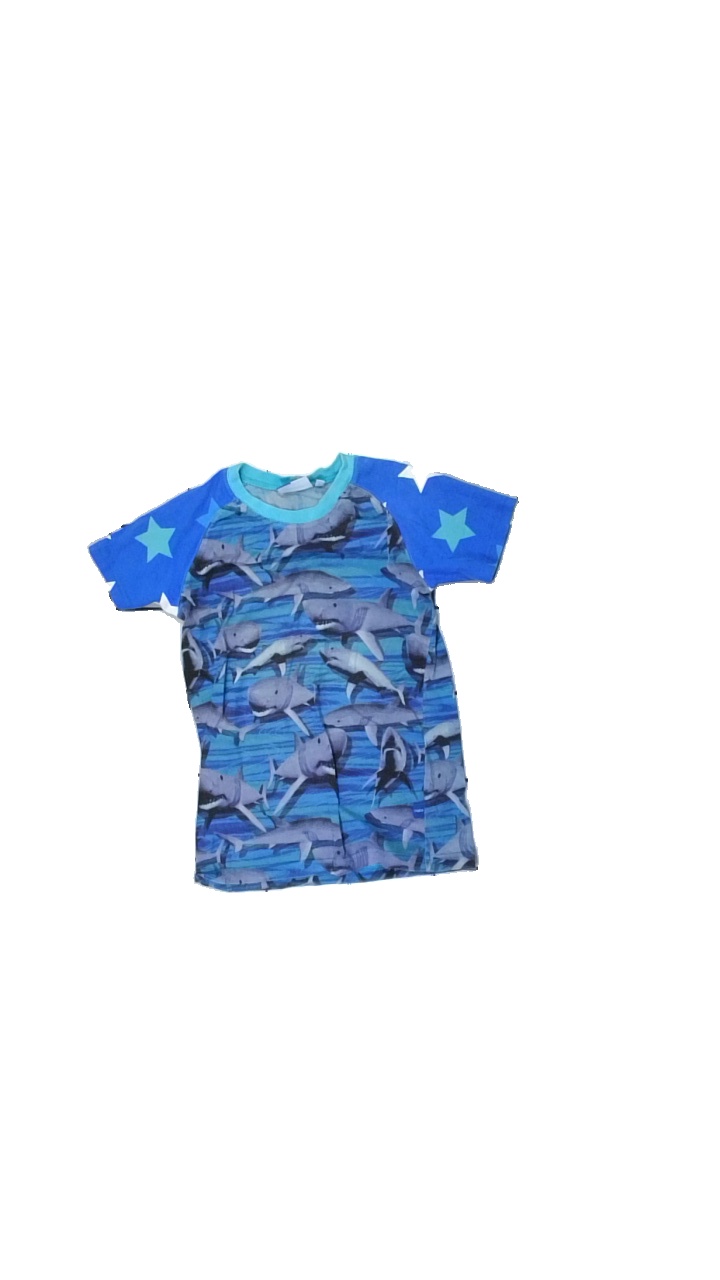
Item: Top (Children)
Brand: Molo
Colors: Blue, Grey
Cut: C-collar
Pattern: Other
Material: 100% Cotton
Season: All
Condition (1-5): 2
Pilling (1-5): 2
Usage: Recycle
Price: <50